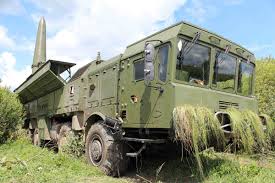
Label: Iskander